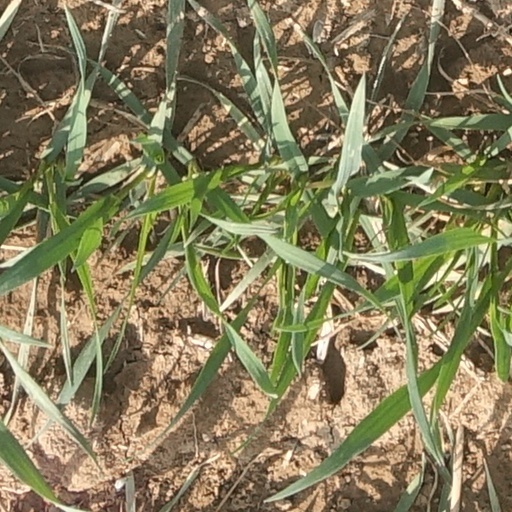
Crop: wheat